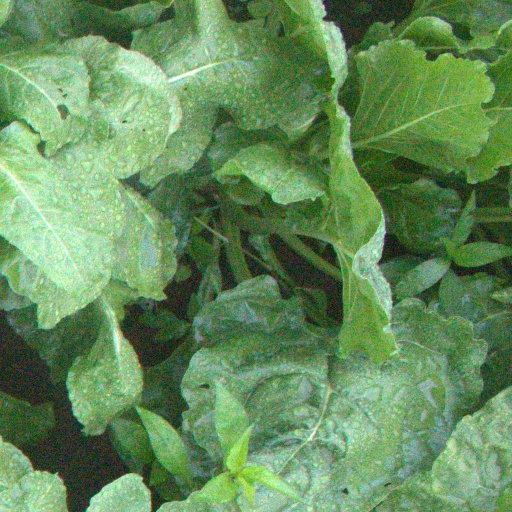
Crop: sugar beet